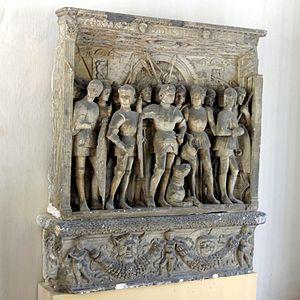
La noblesse française regroupe les familles françaises qui ont bénéficié depuis les premiers temps de la monarchie jusqu'en juin 1790 d'un statut particulier auquel était attaché « des privilèges, faits de devoirs et de droits, se transmettant par le seul fait de la naissance » et d'une distinction honorifique héréditaire. Rétablie en 1814 la noblesse est cependant accordée dès lors « sans aucune exemption des charges et devoirs de la société ».